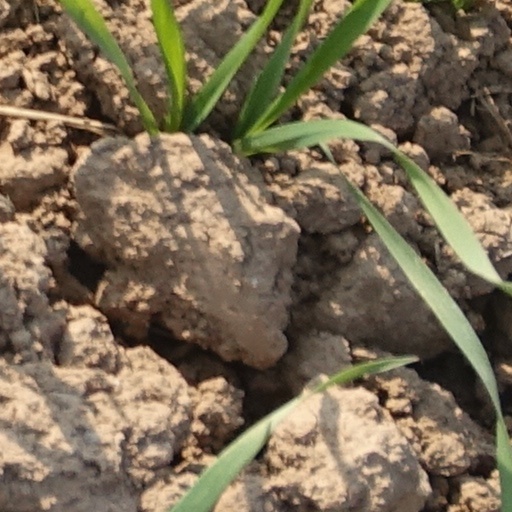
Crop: wheat